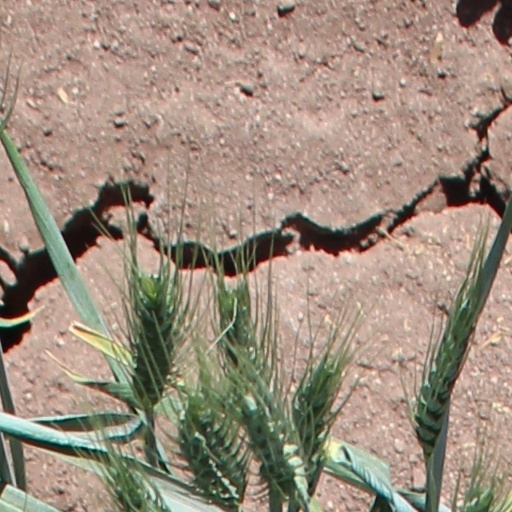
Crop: wheat